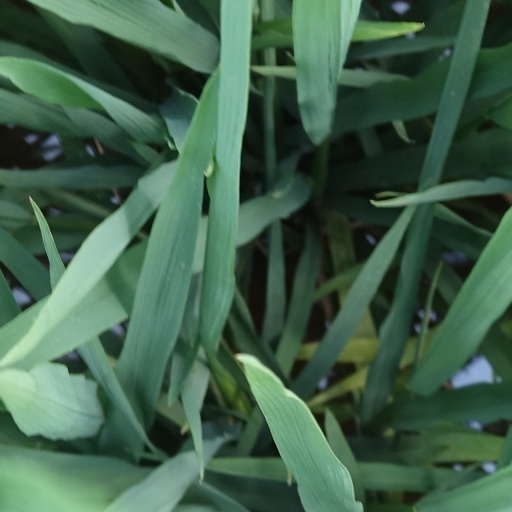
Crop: rice